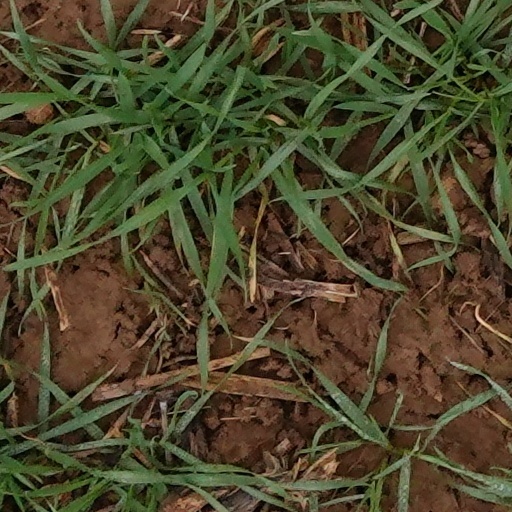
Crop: wheat